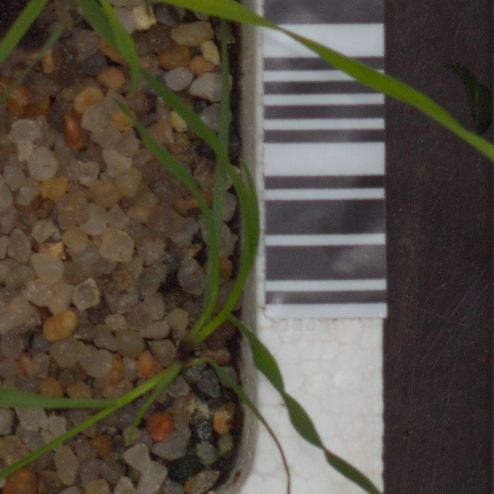
Label: loose_silkybent